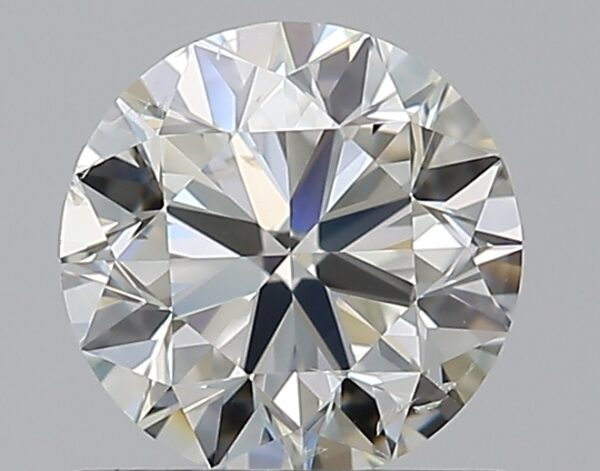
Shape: round
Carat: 0.7
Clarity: SI2
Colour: J
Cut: VG
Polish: EX
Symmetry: VG
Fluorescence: N
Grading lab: GIA
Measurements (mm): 5.55 x 5.57 x 3.53